Wadi al-Joz

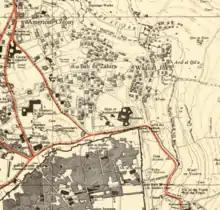
Wadi Al-Joz in 1946

Wadi al-Joz developed into its current shape between the 1948 and 1967 Arab-Israeli wars during which the neighborhood became home to refugees from the western neighborhoods of Jerusalem captured by Israel and migrants from West Bank villages owing to its proximity to the Old City and its sparse population. Among the Jerusalemite refugees were residents of Baqa. The bulk of the population influx in Wadi al-Joz is attributed to migration from the villages of the West Bank in the 1950s and 1960s. In the center of Wadi al-Joz the shanty neighborhood of Jabal Abu Jibna was home to 350 residents, as of the 1990s, mainly from the vicinity of Sa'ir. The owners of the 44 dunams, which make up the neighborhood are the Abu Jibna family. The Abu Jibna were based in the Bab al-Silsila neighborhood of the Old City, purchased the land in Wadi al-Joz in the late 19th century and today mainly reside in Shuafat.